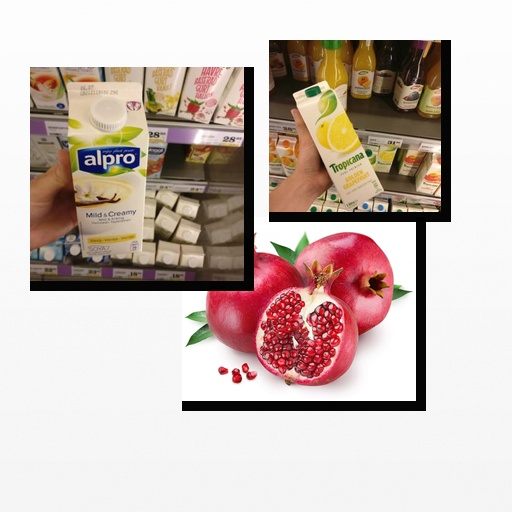
Food items: golden_grapefruit_juice, pomegranate, vanilla_soy_yogurt